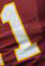
Number: 1